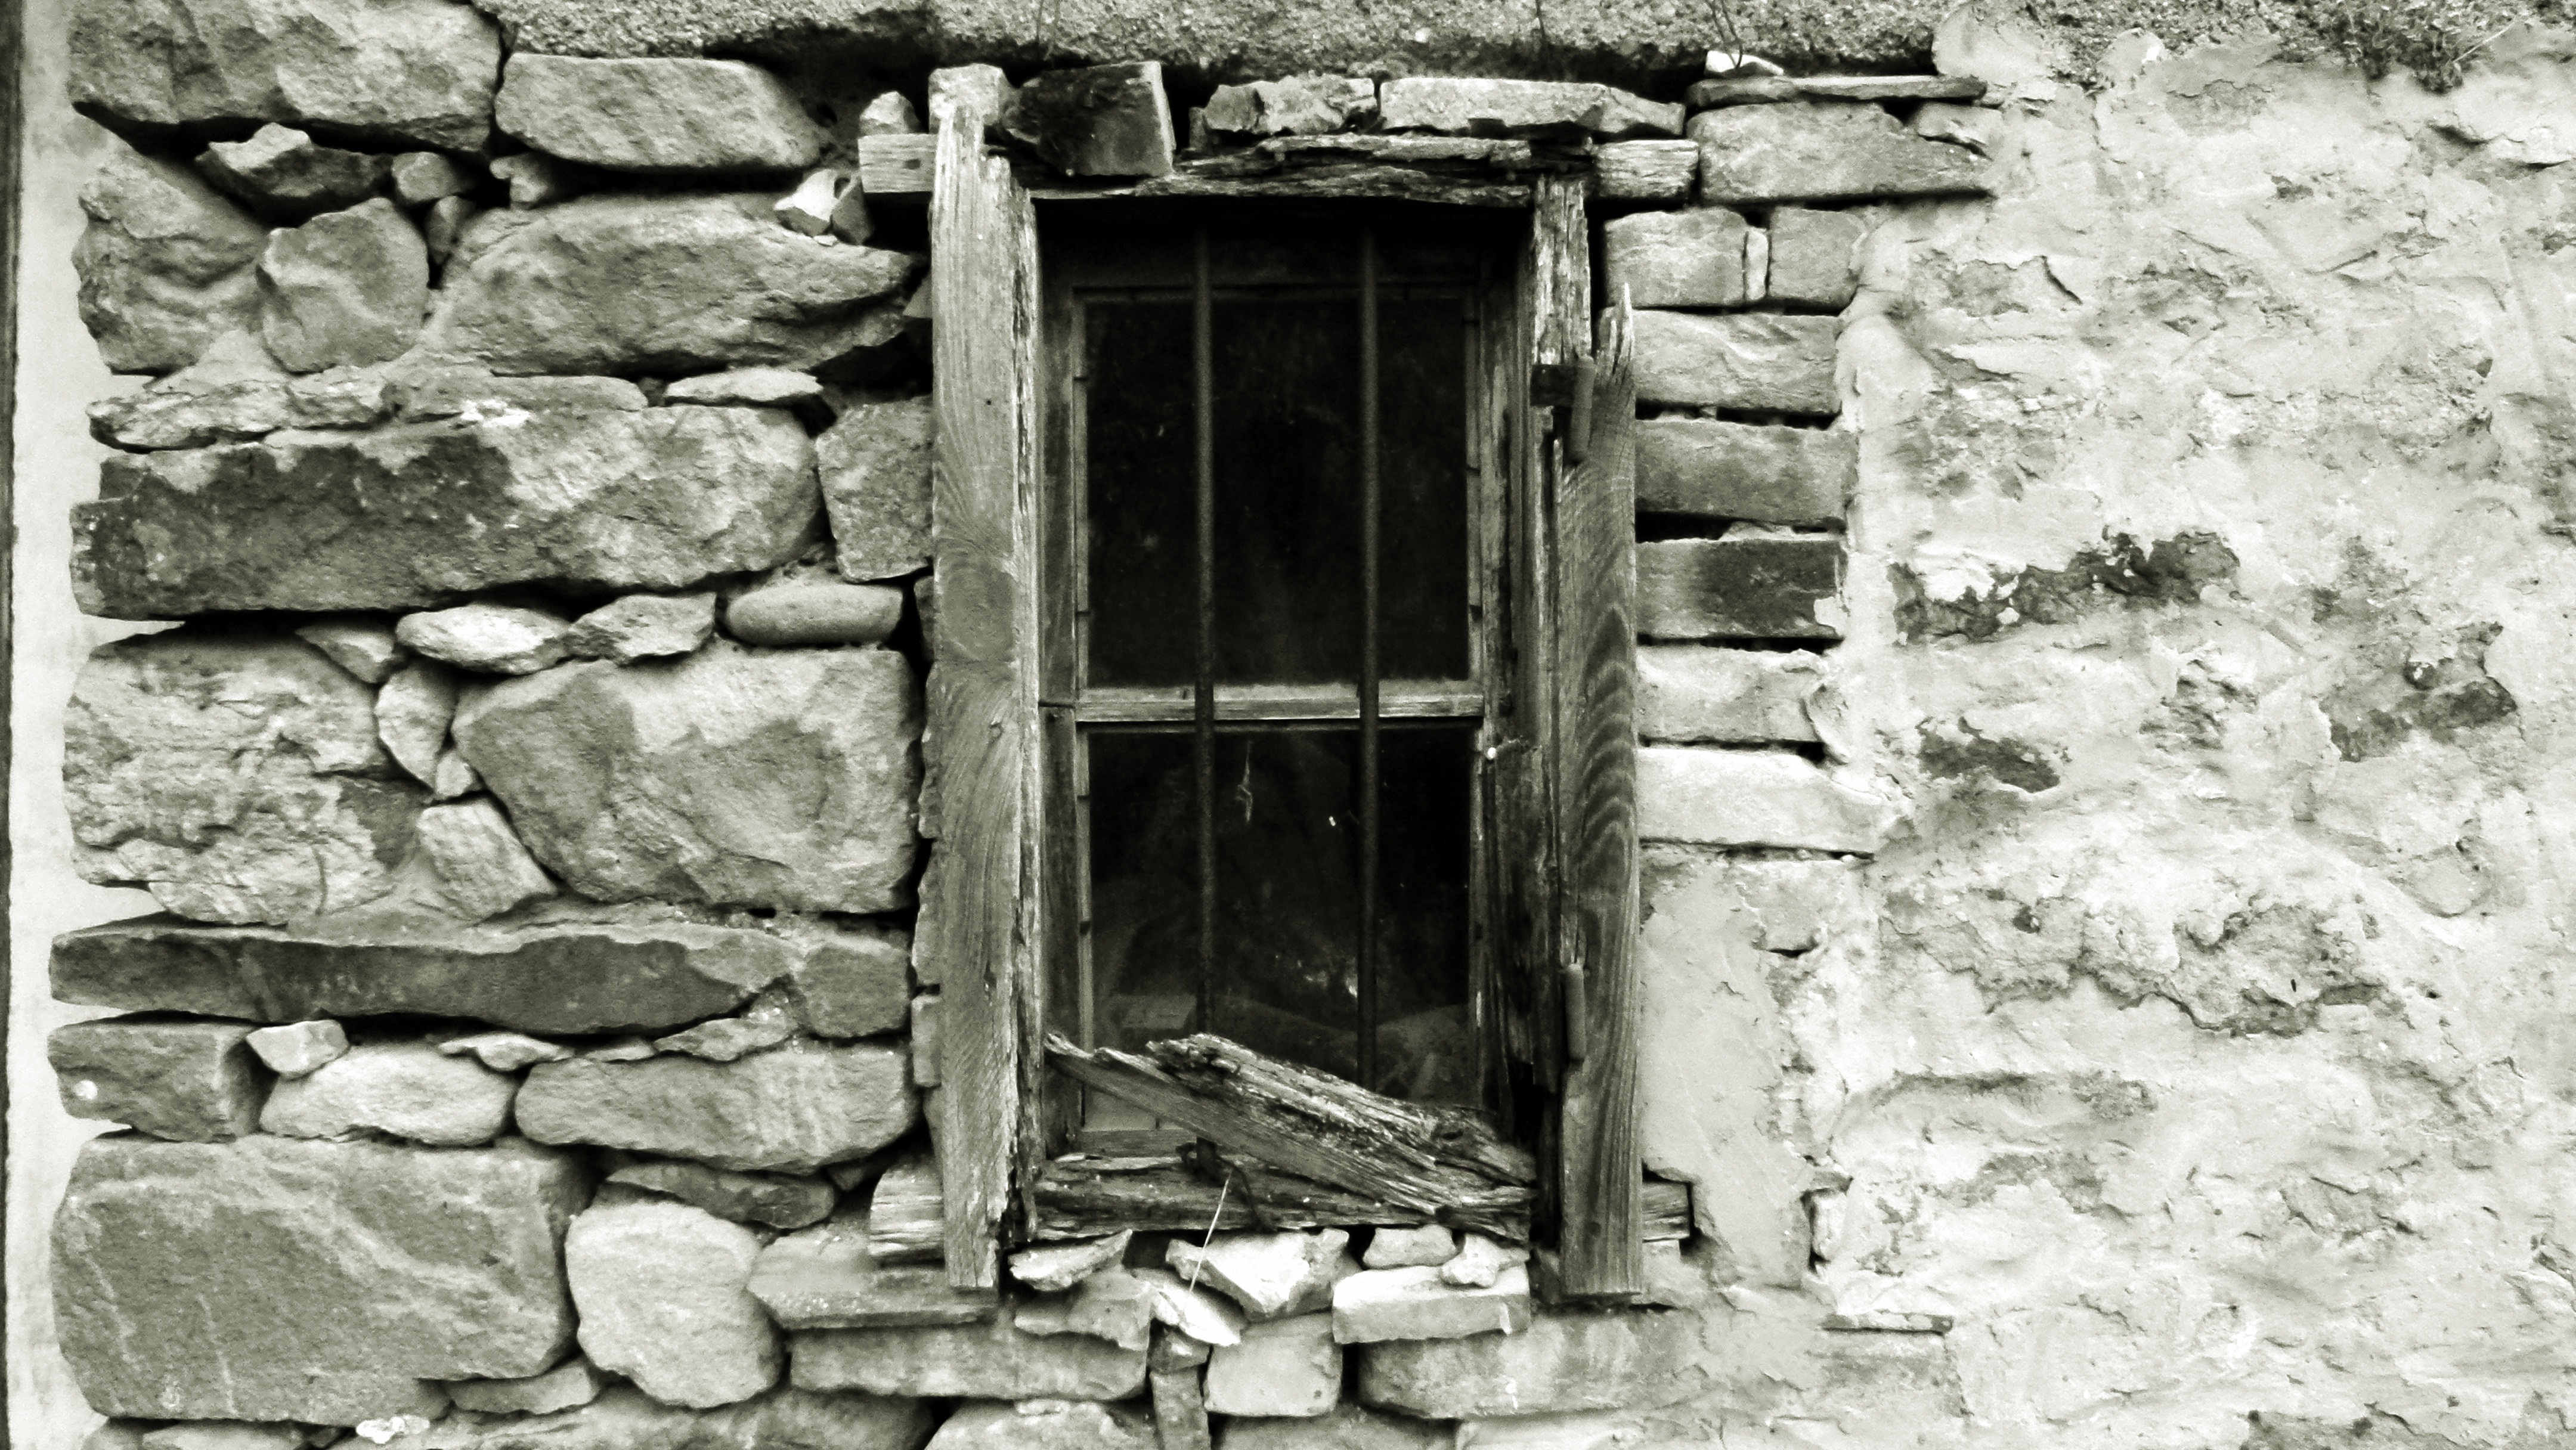
black and white, wood, white, window, old, wall, black, monochrome, brick, ruins, ruined, monochrome photography, ancient history